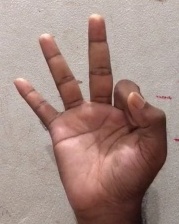
ASL sign: 9